Pedestrian scramble

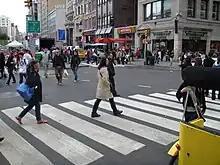
Pedestrian scramble at New York City's Union Square

In Boston, most signalized intersections use an exclusive pedestrian phase, where vehicular traffic is stopped in all directions and it is possible for fast walkers to cross the street diagonally (even though the crosswalks are not marked as such). However, a growing number of traffic signals are being programmed to use a concurrent pedestrian phase. A similar situation exists in Cambridge, Massachusetts, where intersections with exclusive intervals can allow fast walkers to cross the street diagonally.